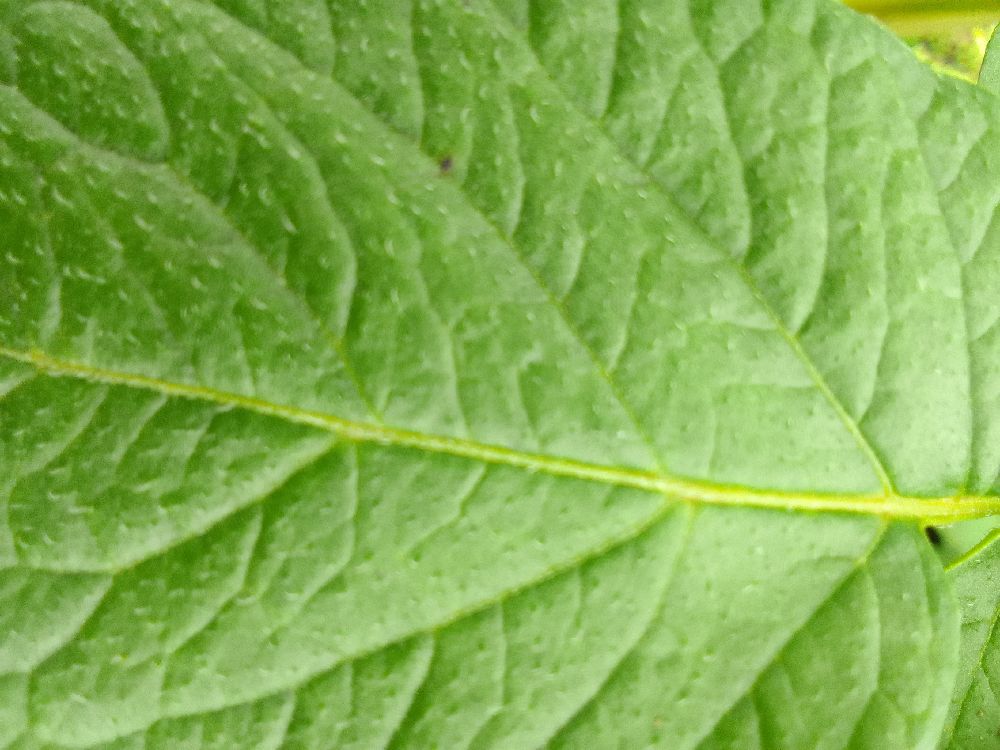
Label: Healthy